Strapper

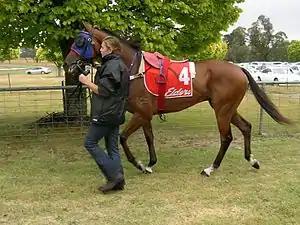
A strapper leading a racehorse.

A strapper is a British English term, mostly used in Australia, for a person holding a position looking after racehorses. The duties range from cleaning out the stables and yards, feeding, grooming and rugging horses, plus saddling horses for track-work and races, hence the name. Relevant vocational qualifications include Horse Care and Saddlery.